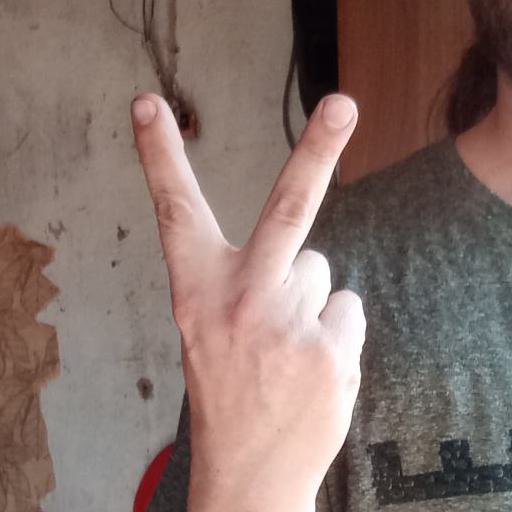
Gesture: peace_inverted